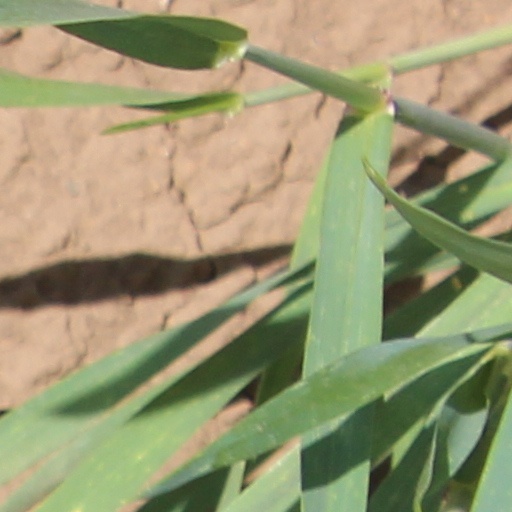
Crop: wheat